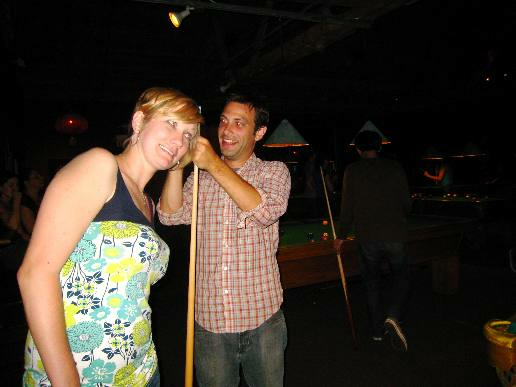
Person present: Yes